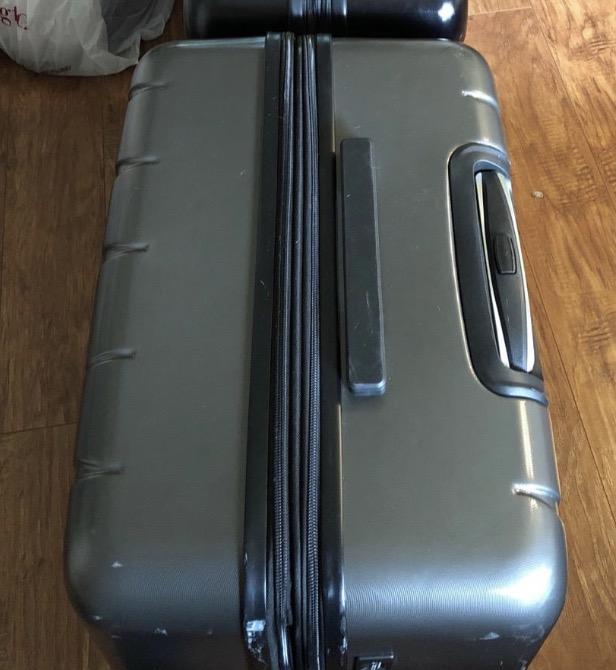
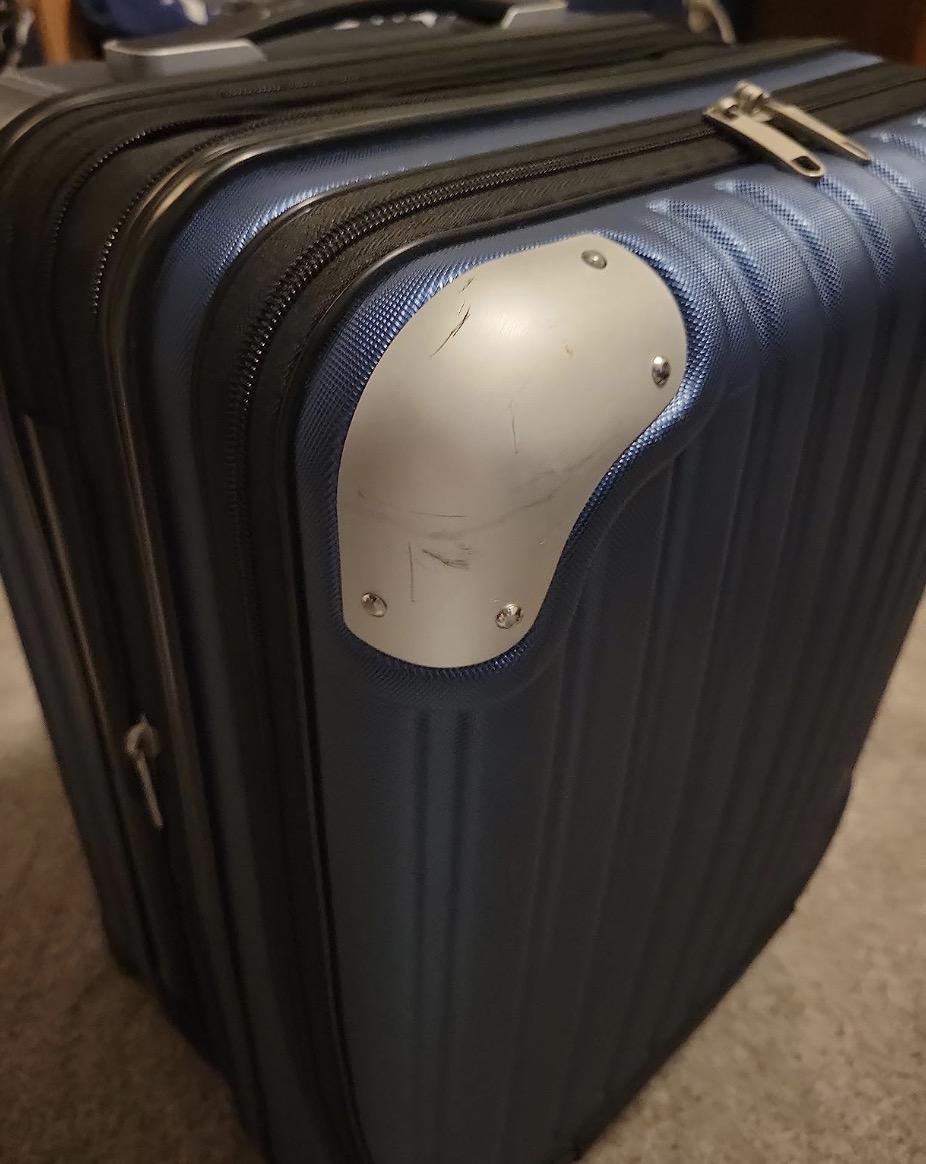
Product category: items_tea
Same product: no